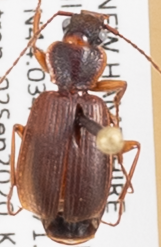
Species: Cymindis cribricollis
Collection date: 2020-09-02
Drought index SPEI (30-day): -0.976
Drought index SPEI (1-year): -0.156
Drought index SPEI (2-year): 0.558